Turners Cross (stadium)

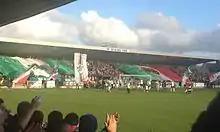
Colour from "shed-end" supporters ahead of a League of Ireland match in 2015

Turners Cross has hosted a small number of men's senior internationals, including a friendly between the national team and Belarus in May 2016 (1–2), and a "B" team fixture against England in 1990 (4–1). Elsewhere in Cork, Flower Lodge hosted a full international on 26 May 1985 between Ireland and Spain (0–0), while The Mardyke hosted Ireland vs Hungary in 1939 (2–2). The stadium has also hosted eight Republic of Ireland under-21 national football team games and other international underage games – including games in the 1994 UEFA European Under-16 Football Championship.